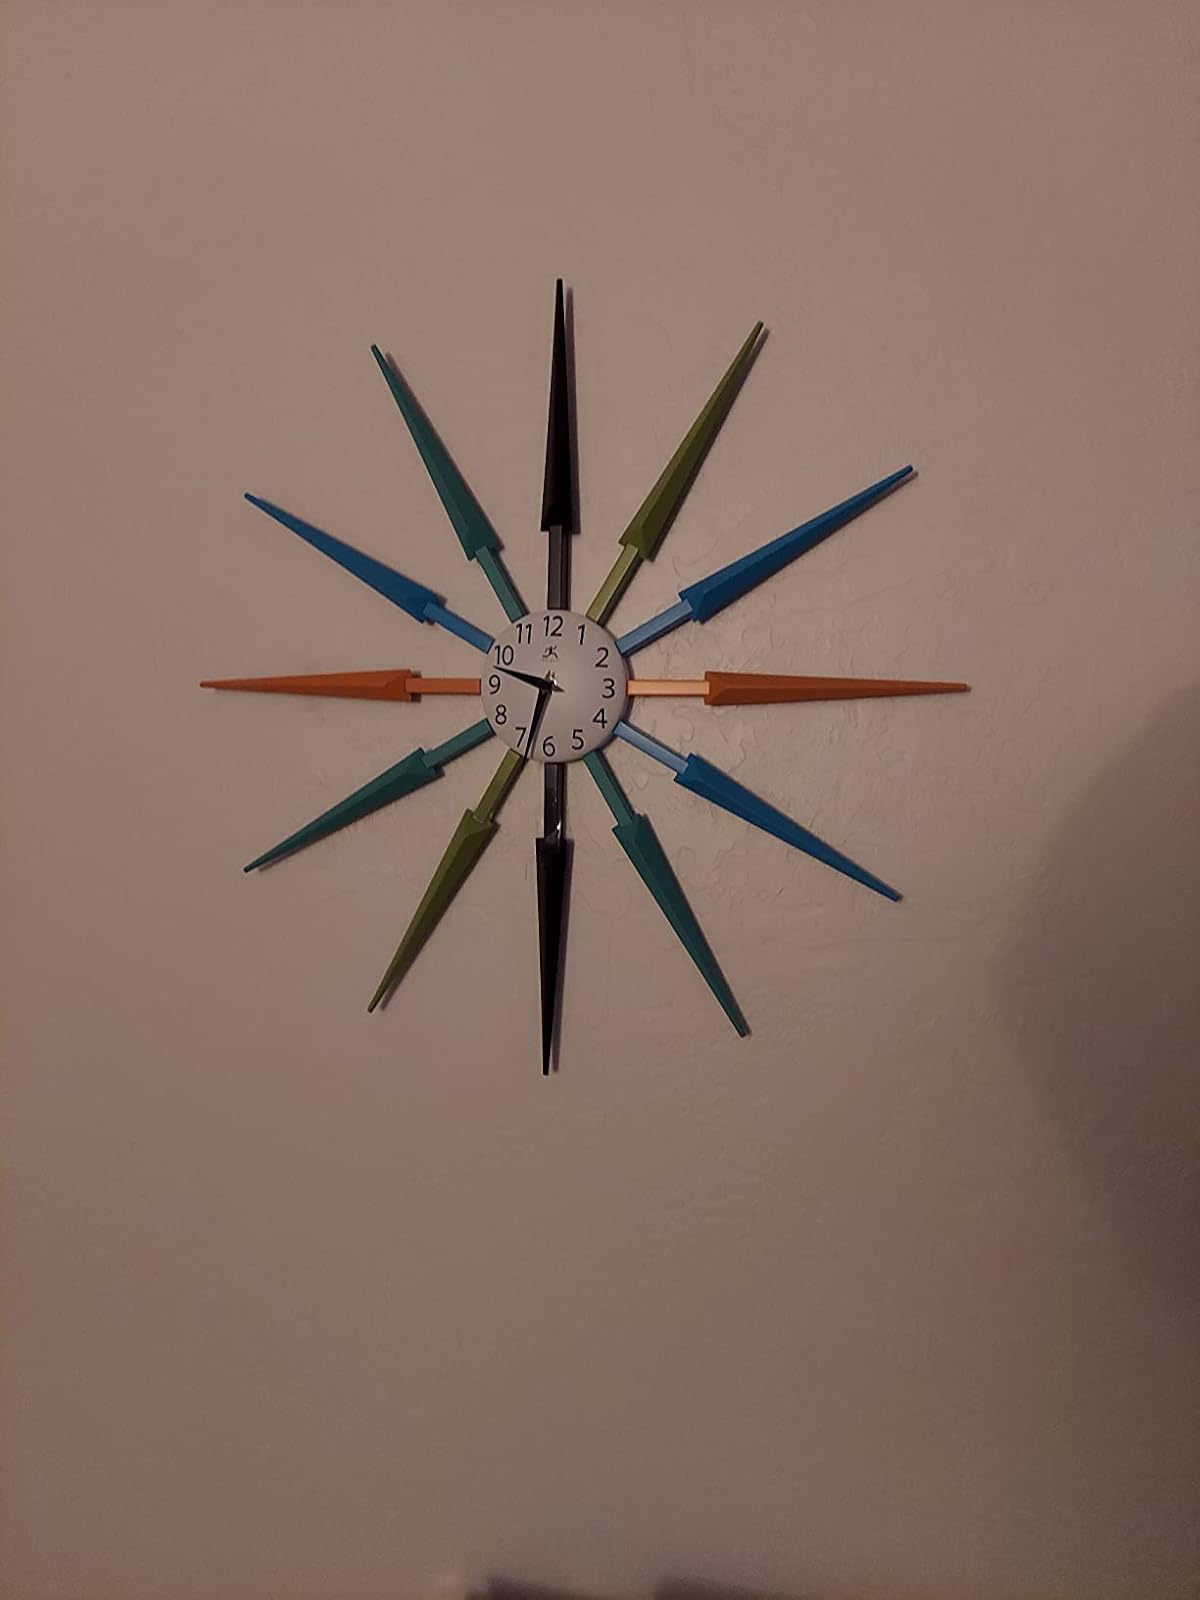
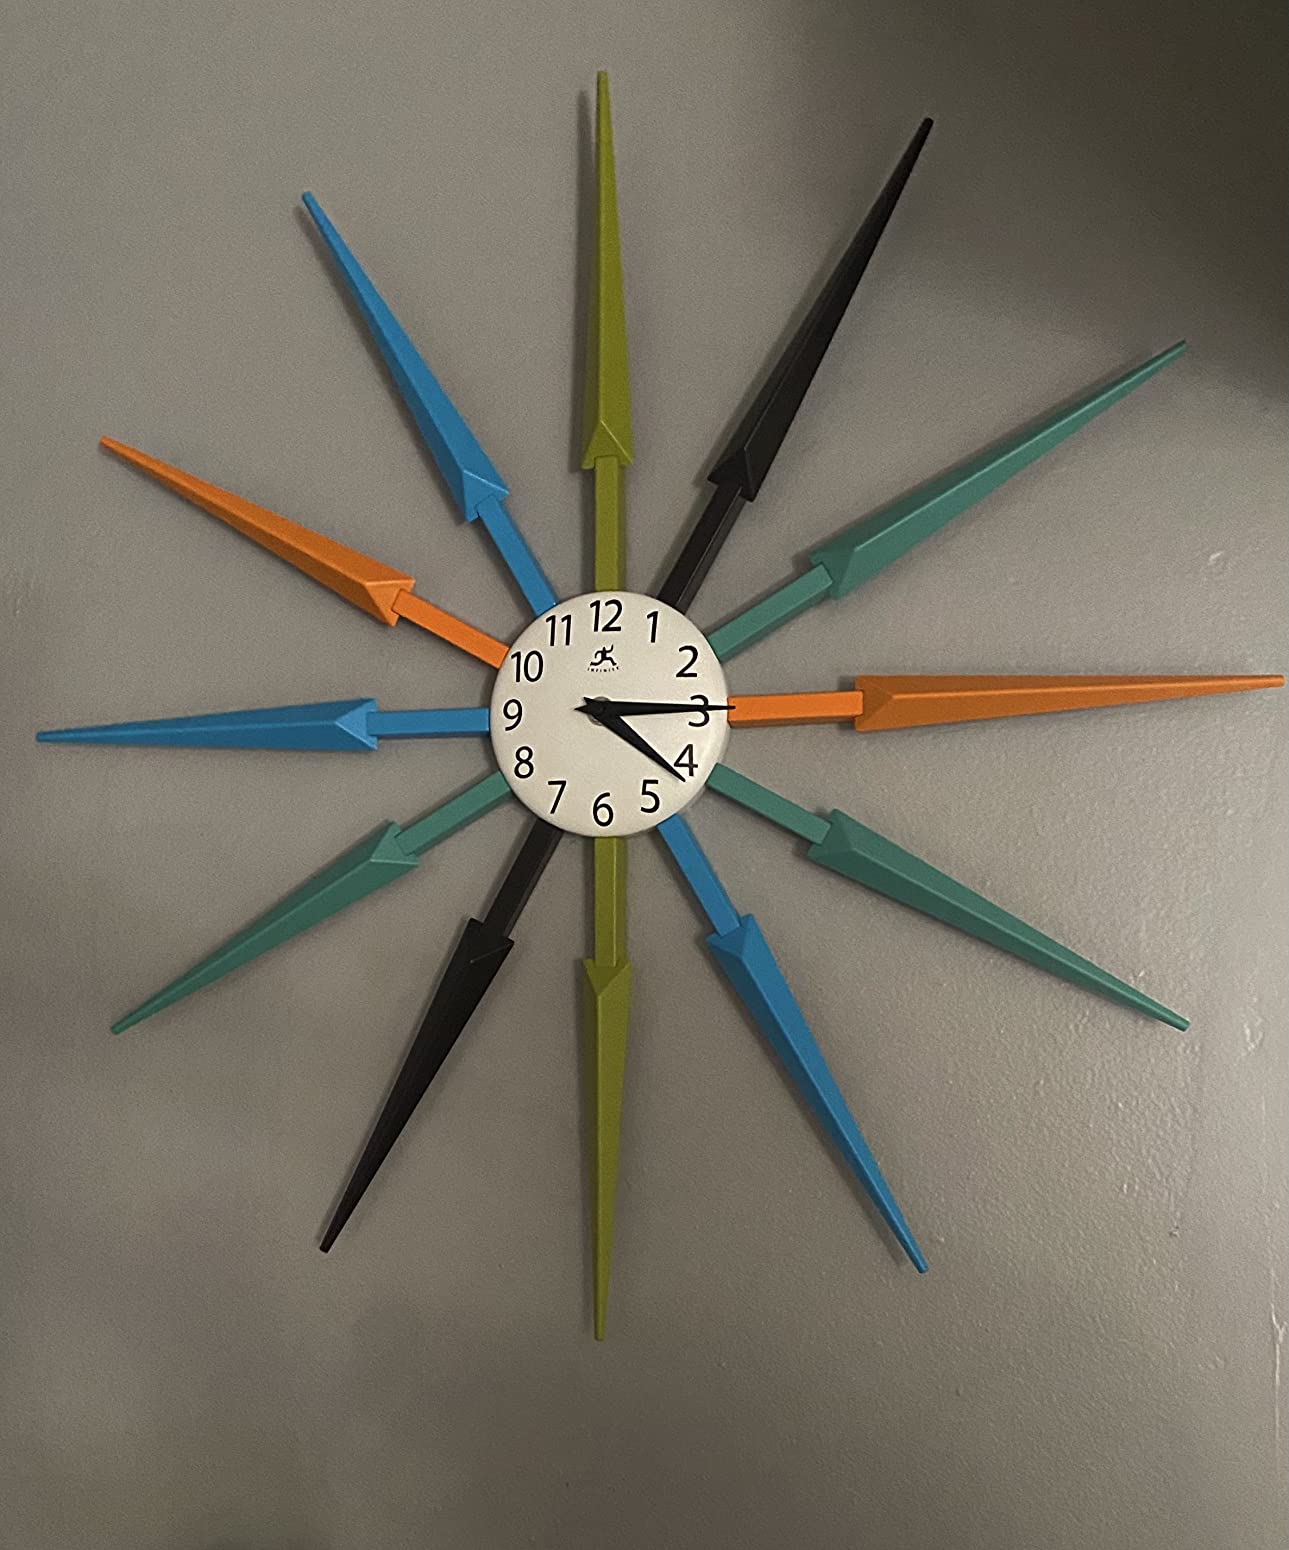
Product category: clock
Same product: yes